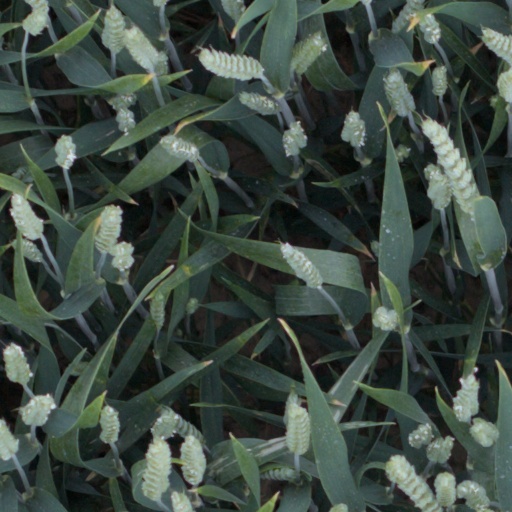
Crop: wheat